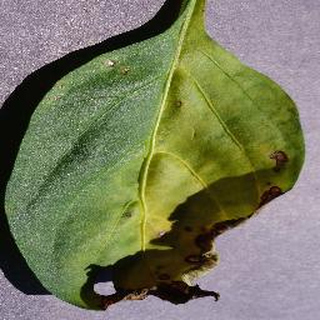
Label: bell_pepper_bacterial_spot